The Mighty Kong

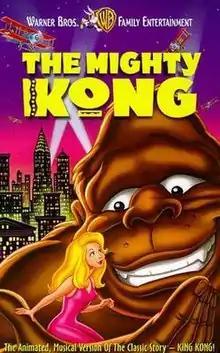
DVD cover

The Mighty Kong is a 1998 American animated monster musical film. It is an adaptation of the classic "King Kong" story, produced by Lana Productions and is the seventh entry in the "King Kong" franchise. Jodi Benson and Dudley Moore (in his final role before his death in 2002) headed its cast of voice actors. The film was animated overseas by the South Korean animation studios including Hahn Shin Corporation, and by Jade Animation in Hong Kong. It features original songs by the Sherman Brothers.